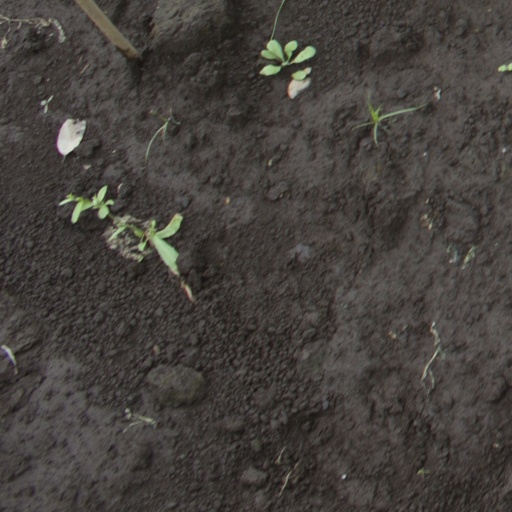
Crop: soybean